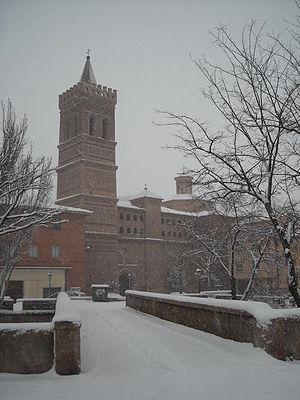
Herrera de los Navarros est une commune d’Espagne, dans la province de Saragosse, communauté autonome d'Aragon comarque de Campo de Daroca.